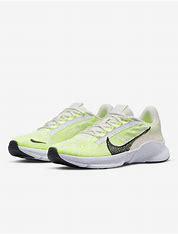
Brand: Nike
Model: Superrep Go 3 Flyknit Next Nature